Dimondale, Michigan

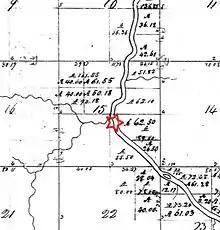
Site of Grand River dam (star) built by I. Dimond in 1850, on a 1827 survey map by M. Evans of section 15 of Windsor township, Eaton County, Michigan

Isaac M. Dimond came to the area in 1848 and, as one of his enterprises, in 1850 began to construct a dam, just east of Silver Creek on the Grand River near the center of section 15 of Windsor Township. By 1852, the dam was completed and a saw mill was in operation. He built a grist mill in 1856. On August 6, 1856, Hosey Harvey surveyed the village in order for Dimond to have it platted with the name "Dimondale". An unusual feature of the village plat was that its streets ran Northeast to Southwest (e.g., Bridge St.) and Northwest to Southeast, while most roads in the surrounding area in Michigan ran north–south and east–west. Its borders make a rough diamond shape on a map.